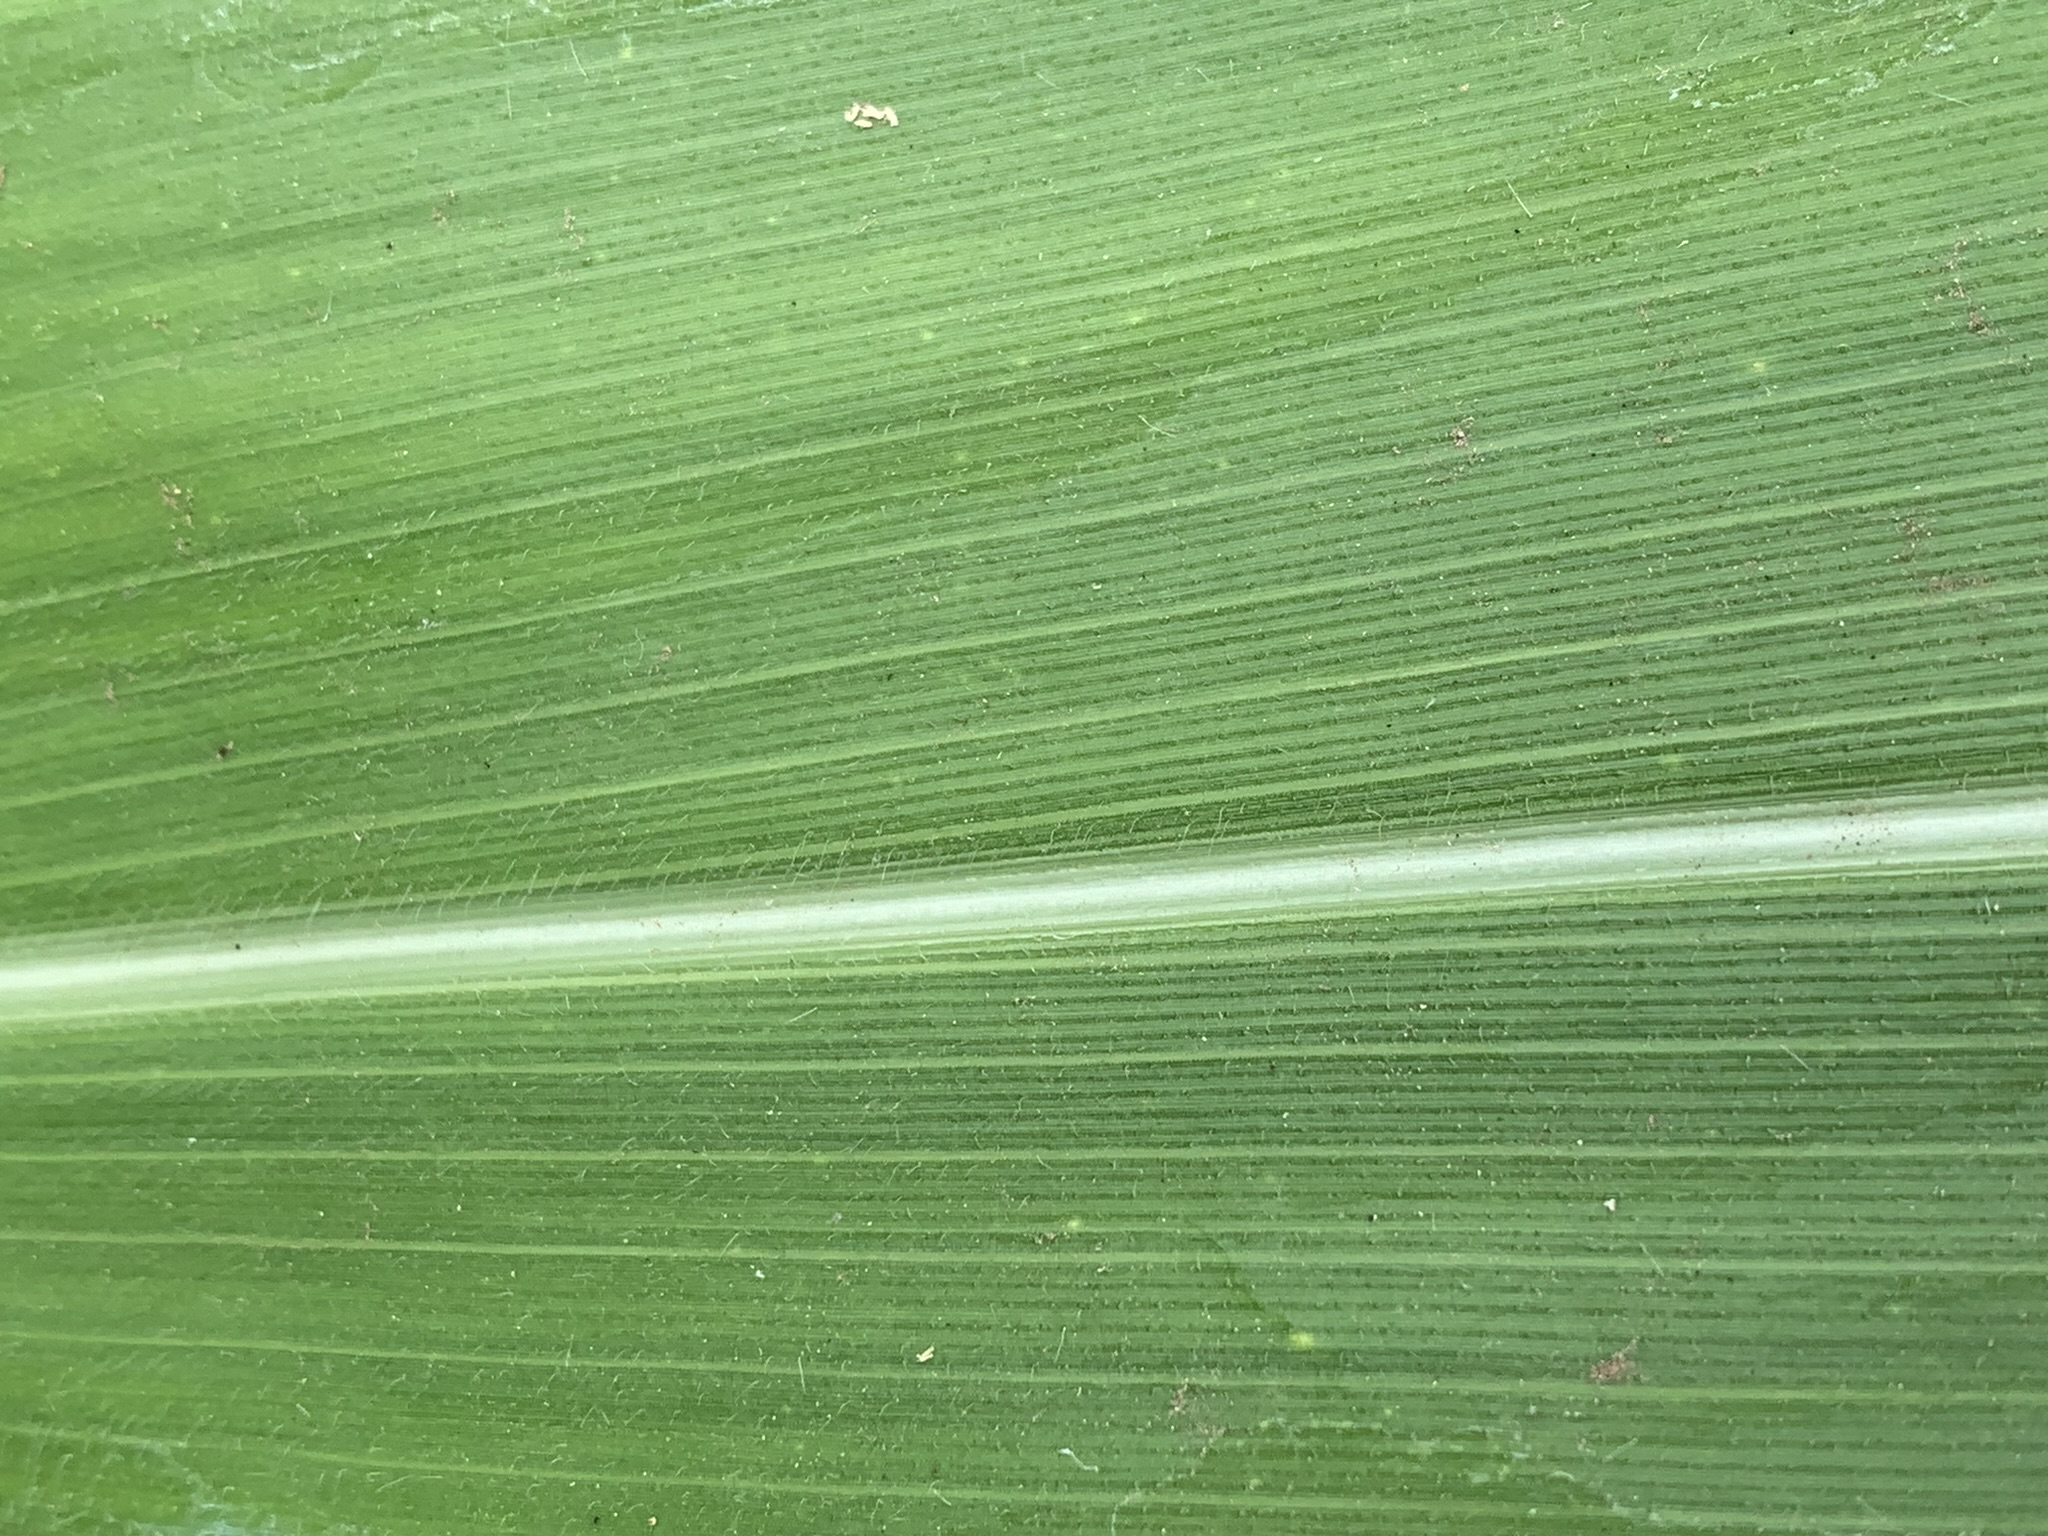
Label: Healthy